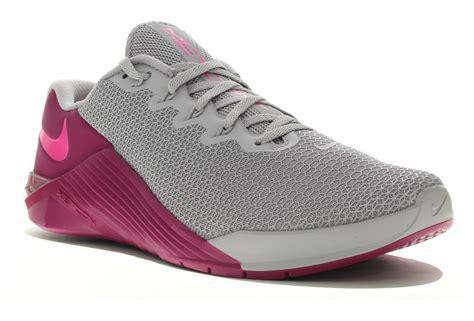
Brand: Nike
Model: Metcon 5